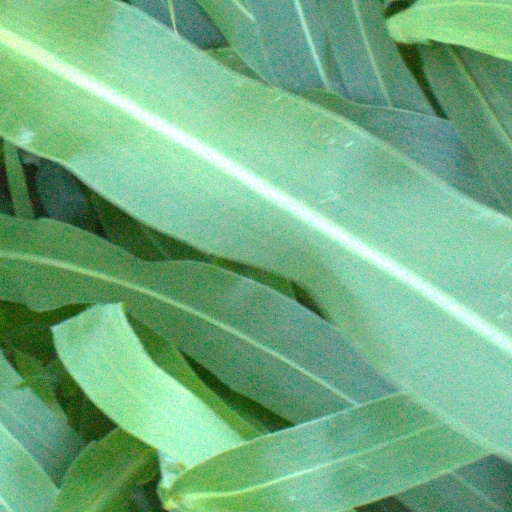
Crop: sorghum